German attack on Lagnicourt

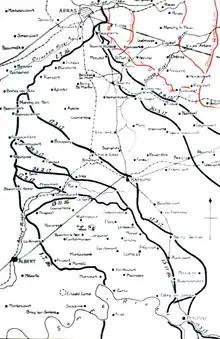

General Erich von Falkenhayn, the head of (Chief of the General Staff) was dismissed on 29 August 1916 and replaced by Field Marshal Paul von Hindenburg and General Erich Ludendorff. The new regime, known as the third OHL, ended the offensive at Verdun on the Western Front and requested proposals for a new shorter defensive position in France. Crown Prince Rupprecht, commander of Army Group Rupprecht of Bavaria, was ordered to prepare a rear defensive line and work on the new Hindenburg Line ( [Siegfried Position]) defences began.